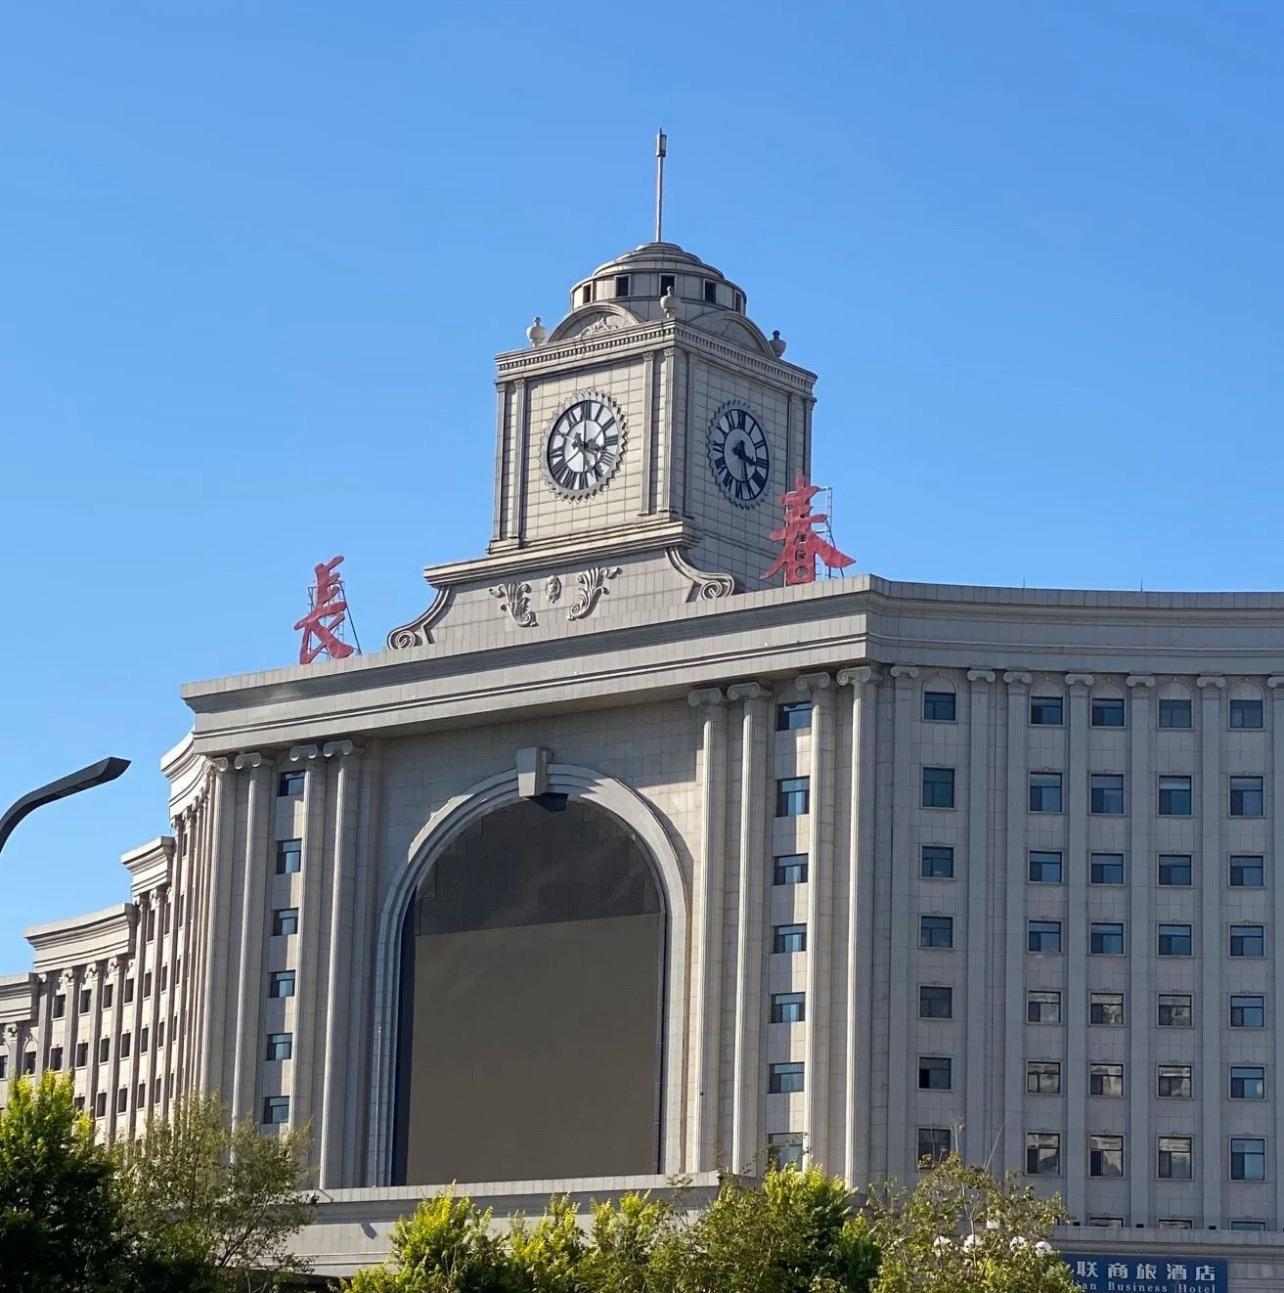
地标名称：长春站
所在城市：长春市·宽城区